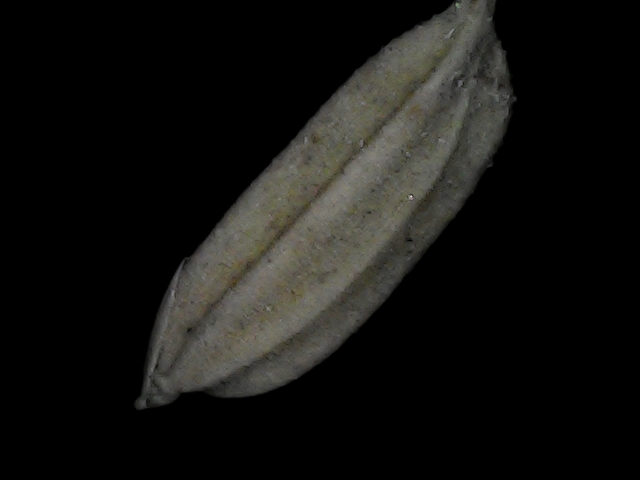
Rice variety: Bd72